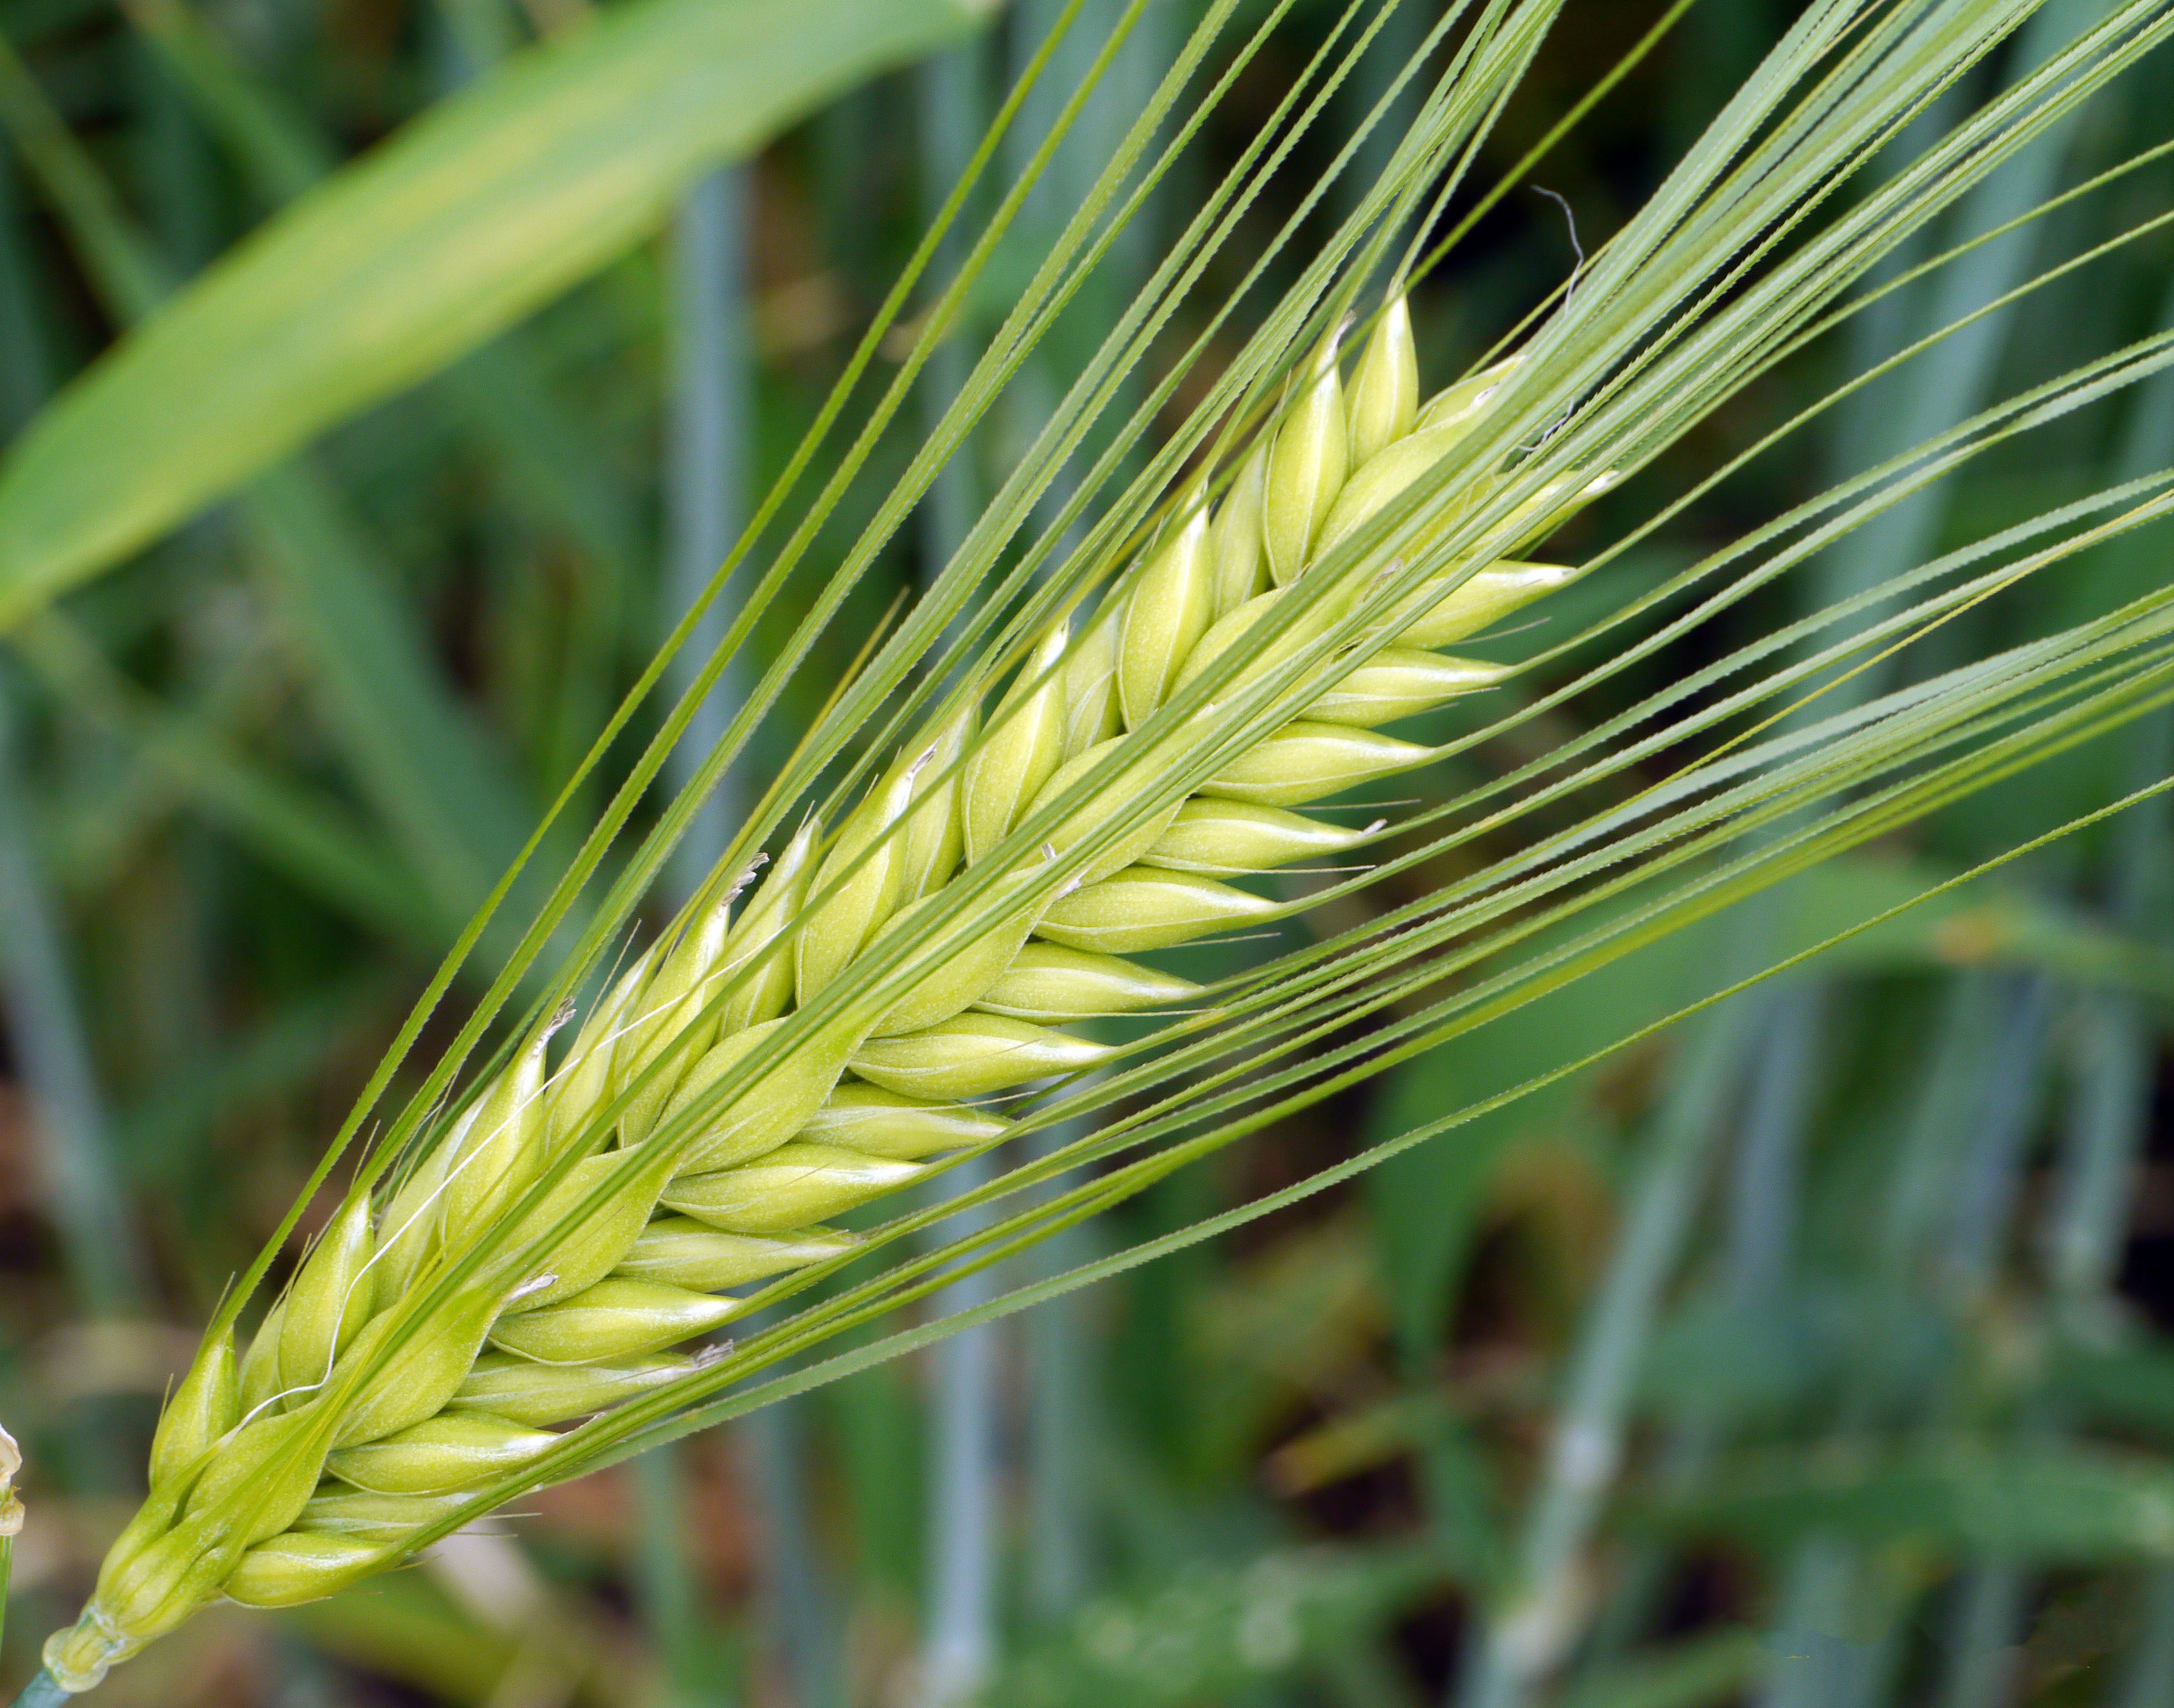
nature, grass, branch, plant, field, barley, wheat, grain, leaf, flower, summer, food, green, produce, crop, botany, ear, agriculture, close, flora, cereal, rye, cornfield, cereals, immature, macro photography, awns, flowering plant, commodity, barley field, nourishing barley, triticale, hordeum, grass family, plant stem, land plant, food grain, einkorn wheat